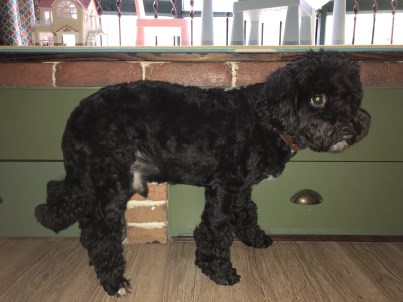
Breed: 2925-n000114-toy_poodle